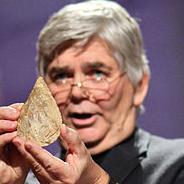
Age: 65